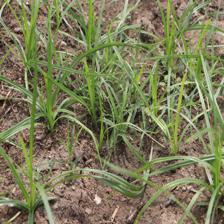
Label: Grass